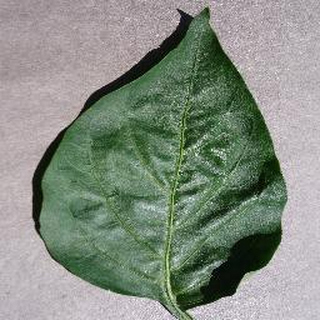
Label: healthy_bell_pepper